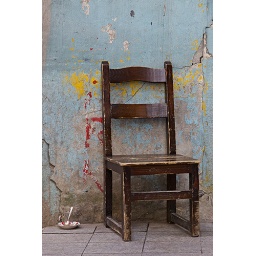
Things of the past: blue houses and tea breaks edition (+2 in comments) /explored/